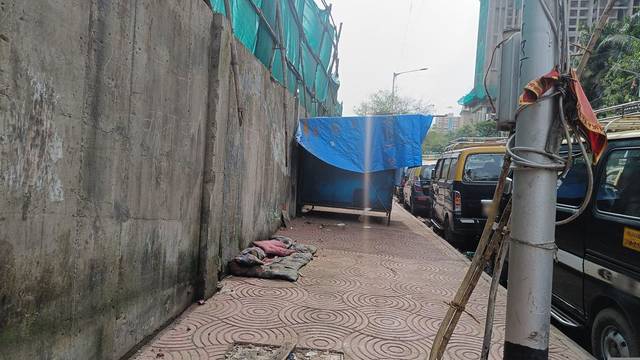
Region: India
Coordinates: 19.022, 72.87